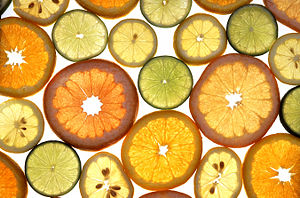
Citrus
Skiver af forskellige citrusfrugter.
Skiver af forskellige citrusfrugter.
Citrus er det fælles navn for en slægt, der er udbredt i det tropiske og subtropiske Asien med ca. 140 arter og naturlige hybrider. Ordet citrus kommer af græsk kedros via latin cedrus. Disse ord blev brugt af oldtidens grækere og romere om flere forskellige træer med duftende løv eller ved.